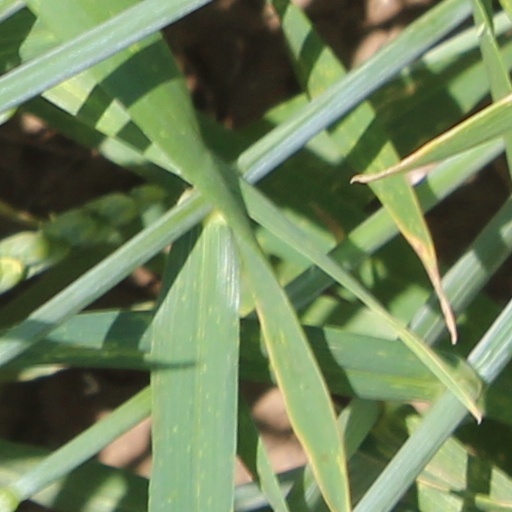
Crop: wheat